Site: brandenburg
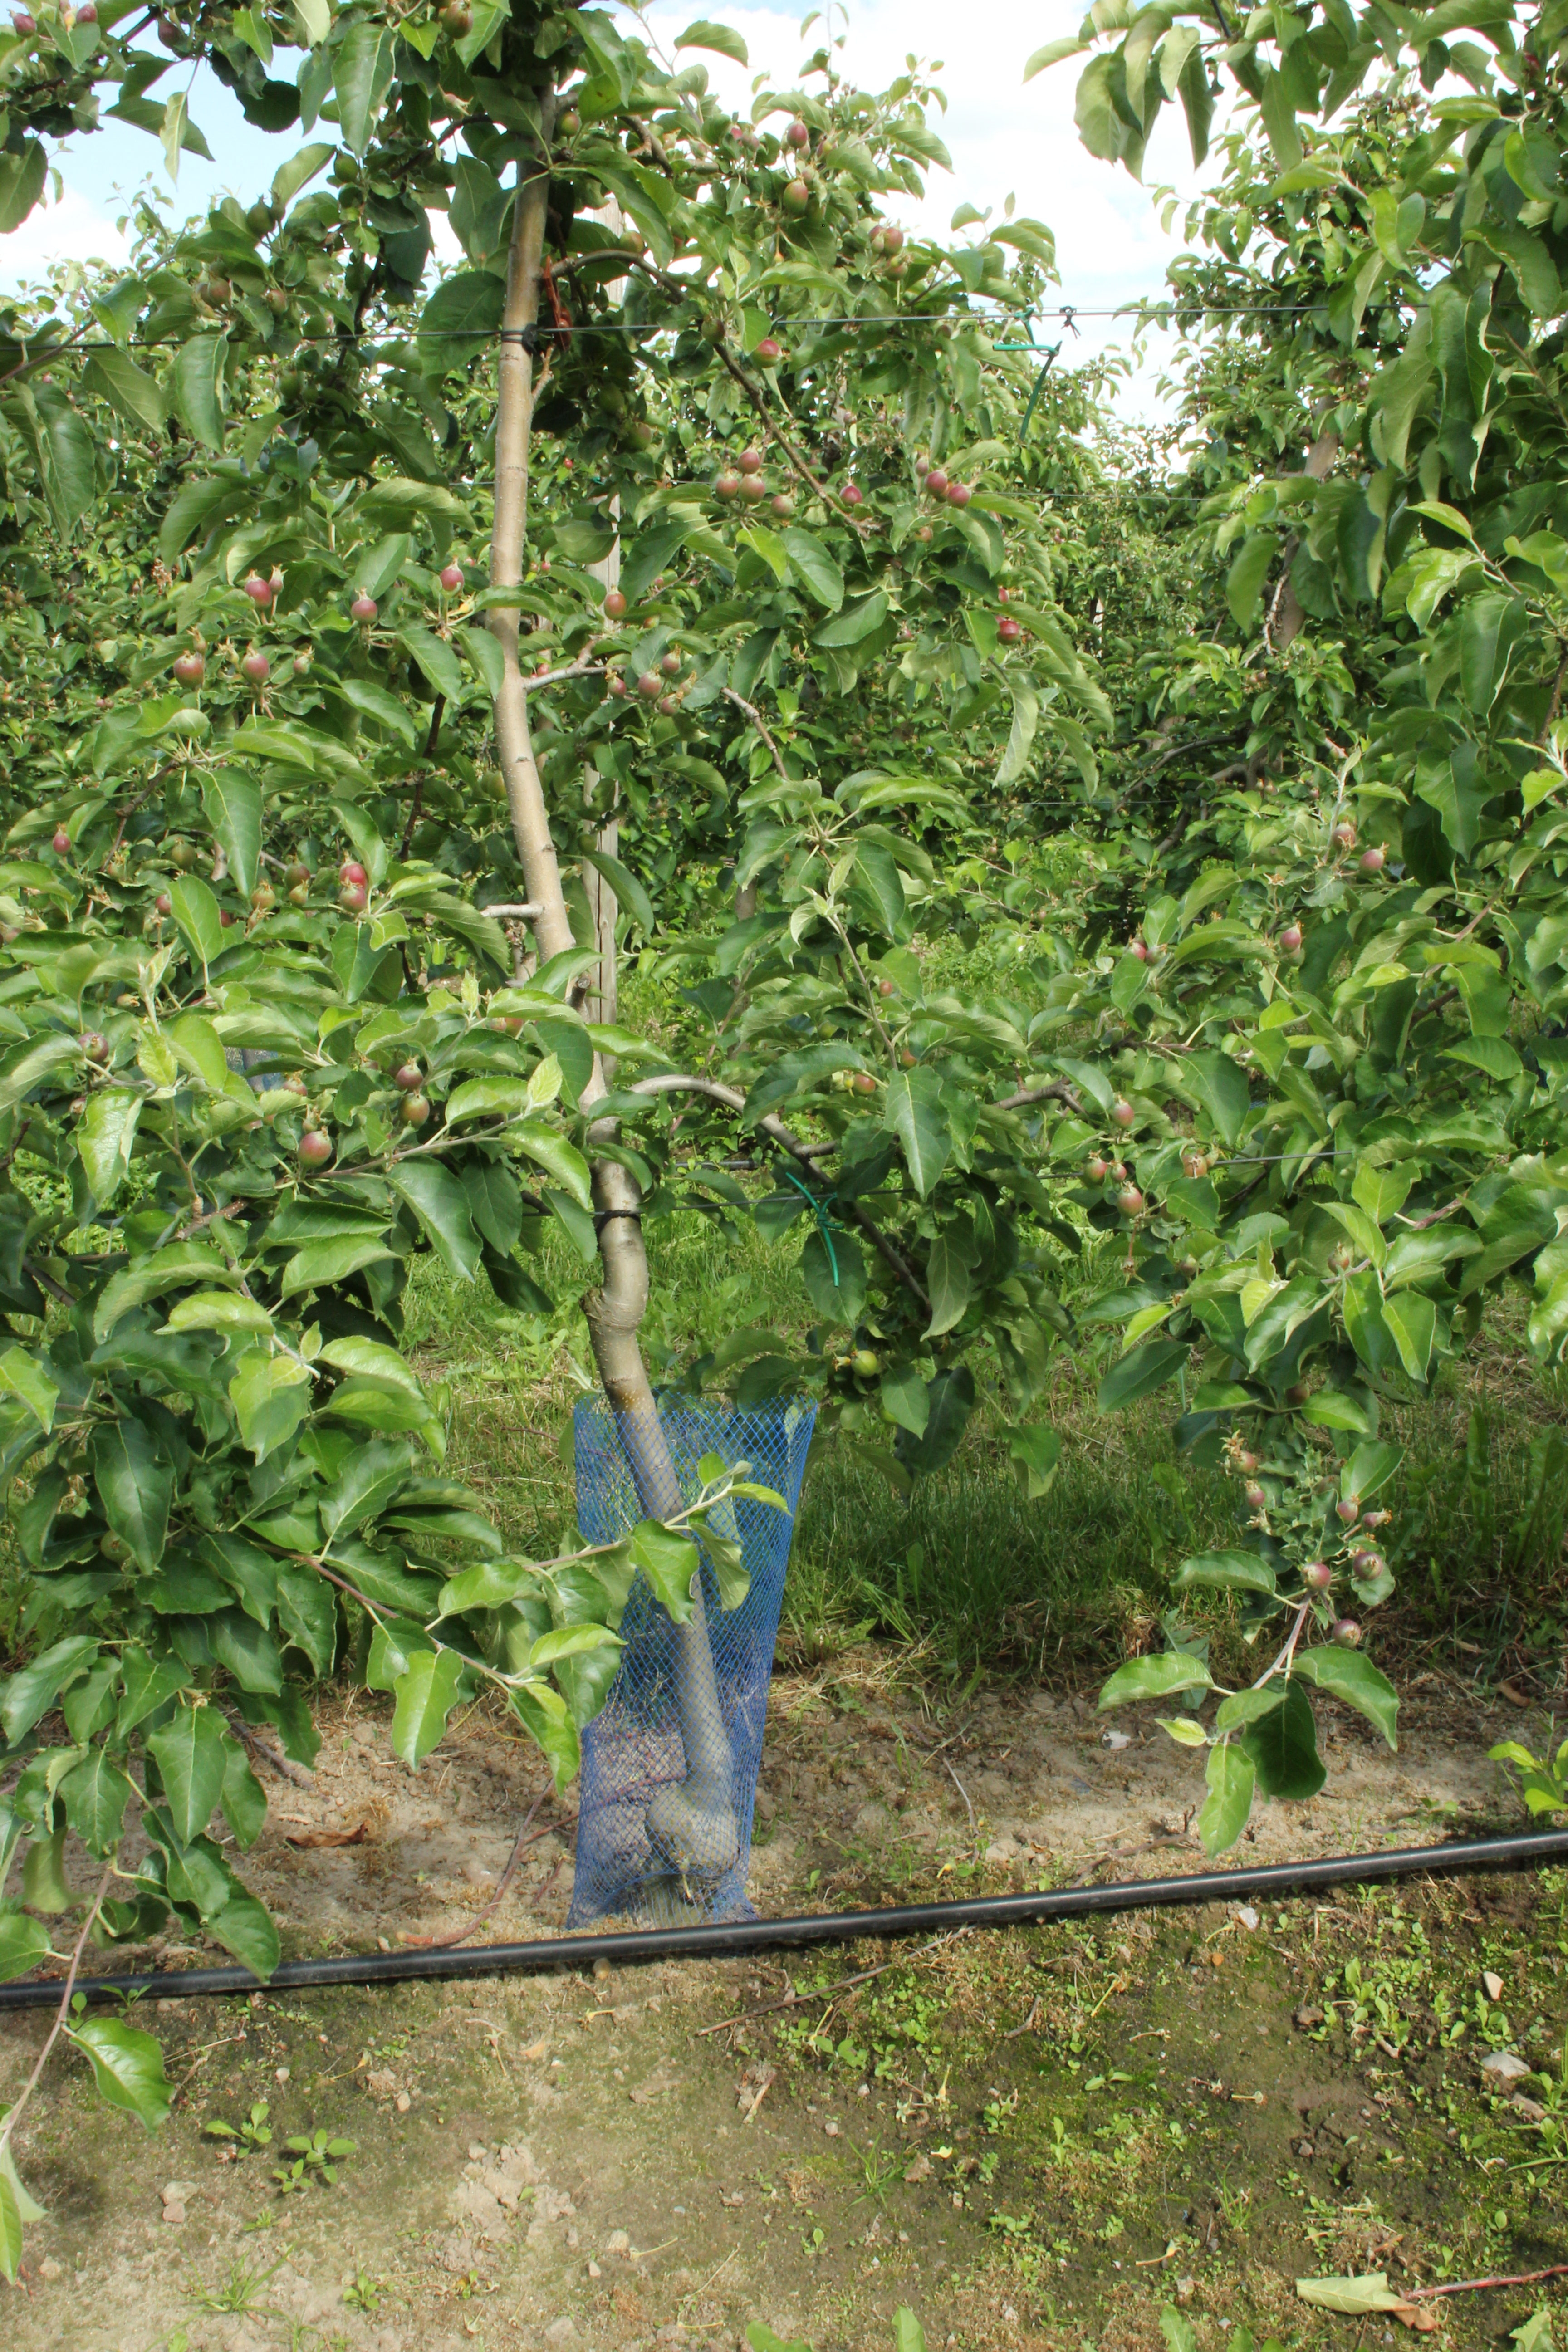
Growth stage (BBCH 72): Development of fruit